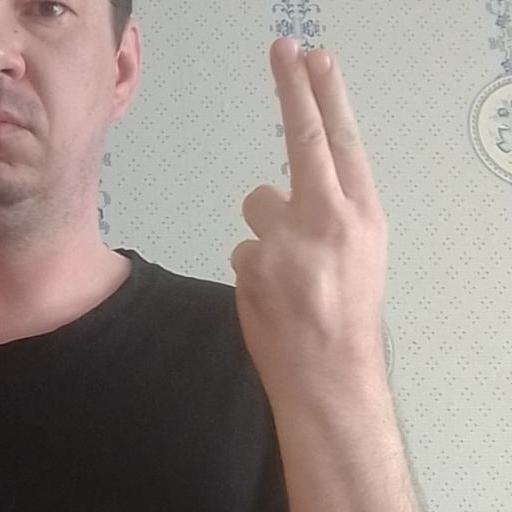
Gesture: two_up_inverted